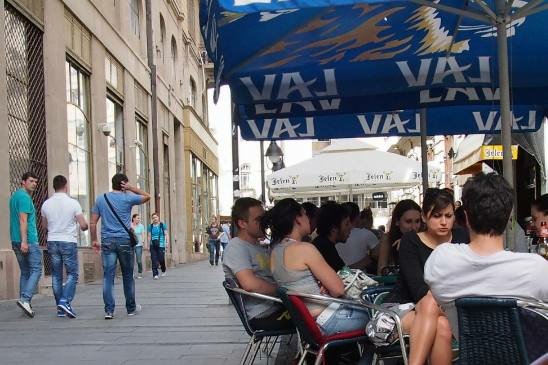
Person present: Yes